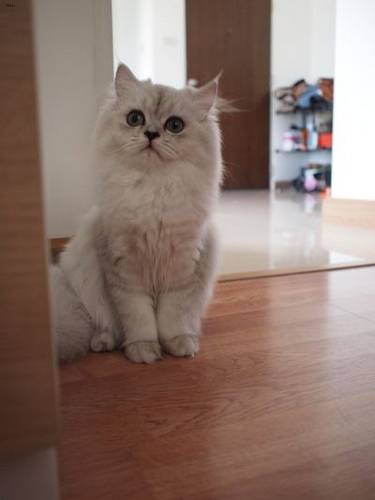
Animal: cat
Breed: persian